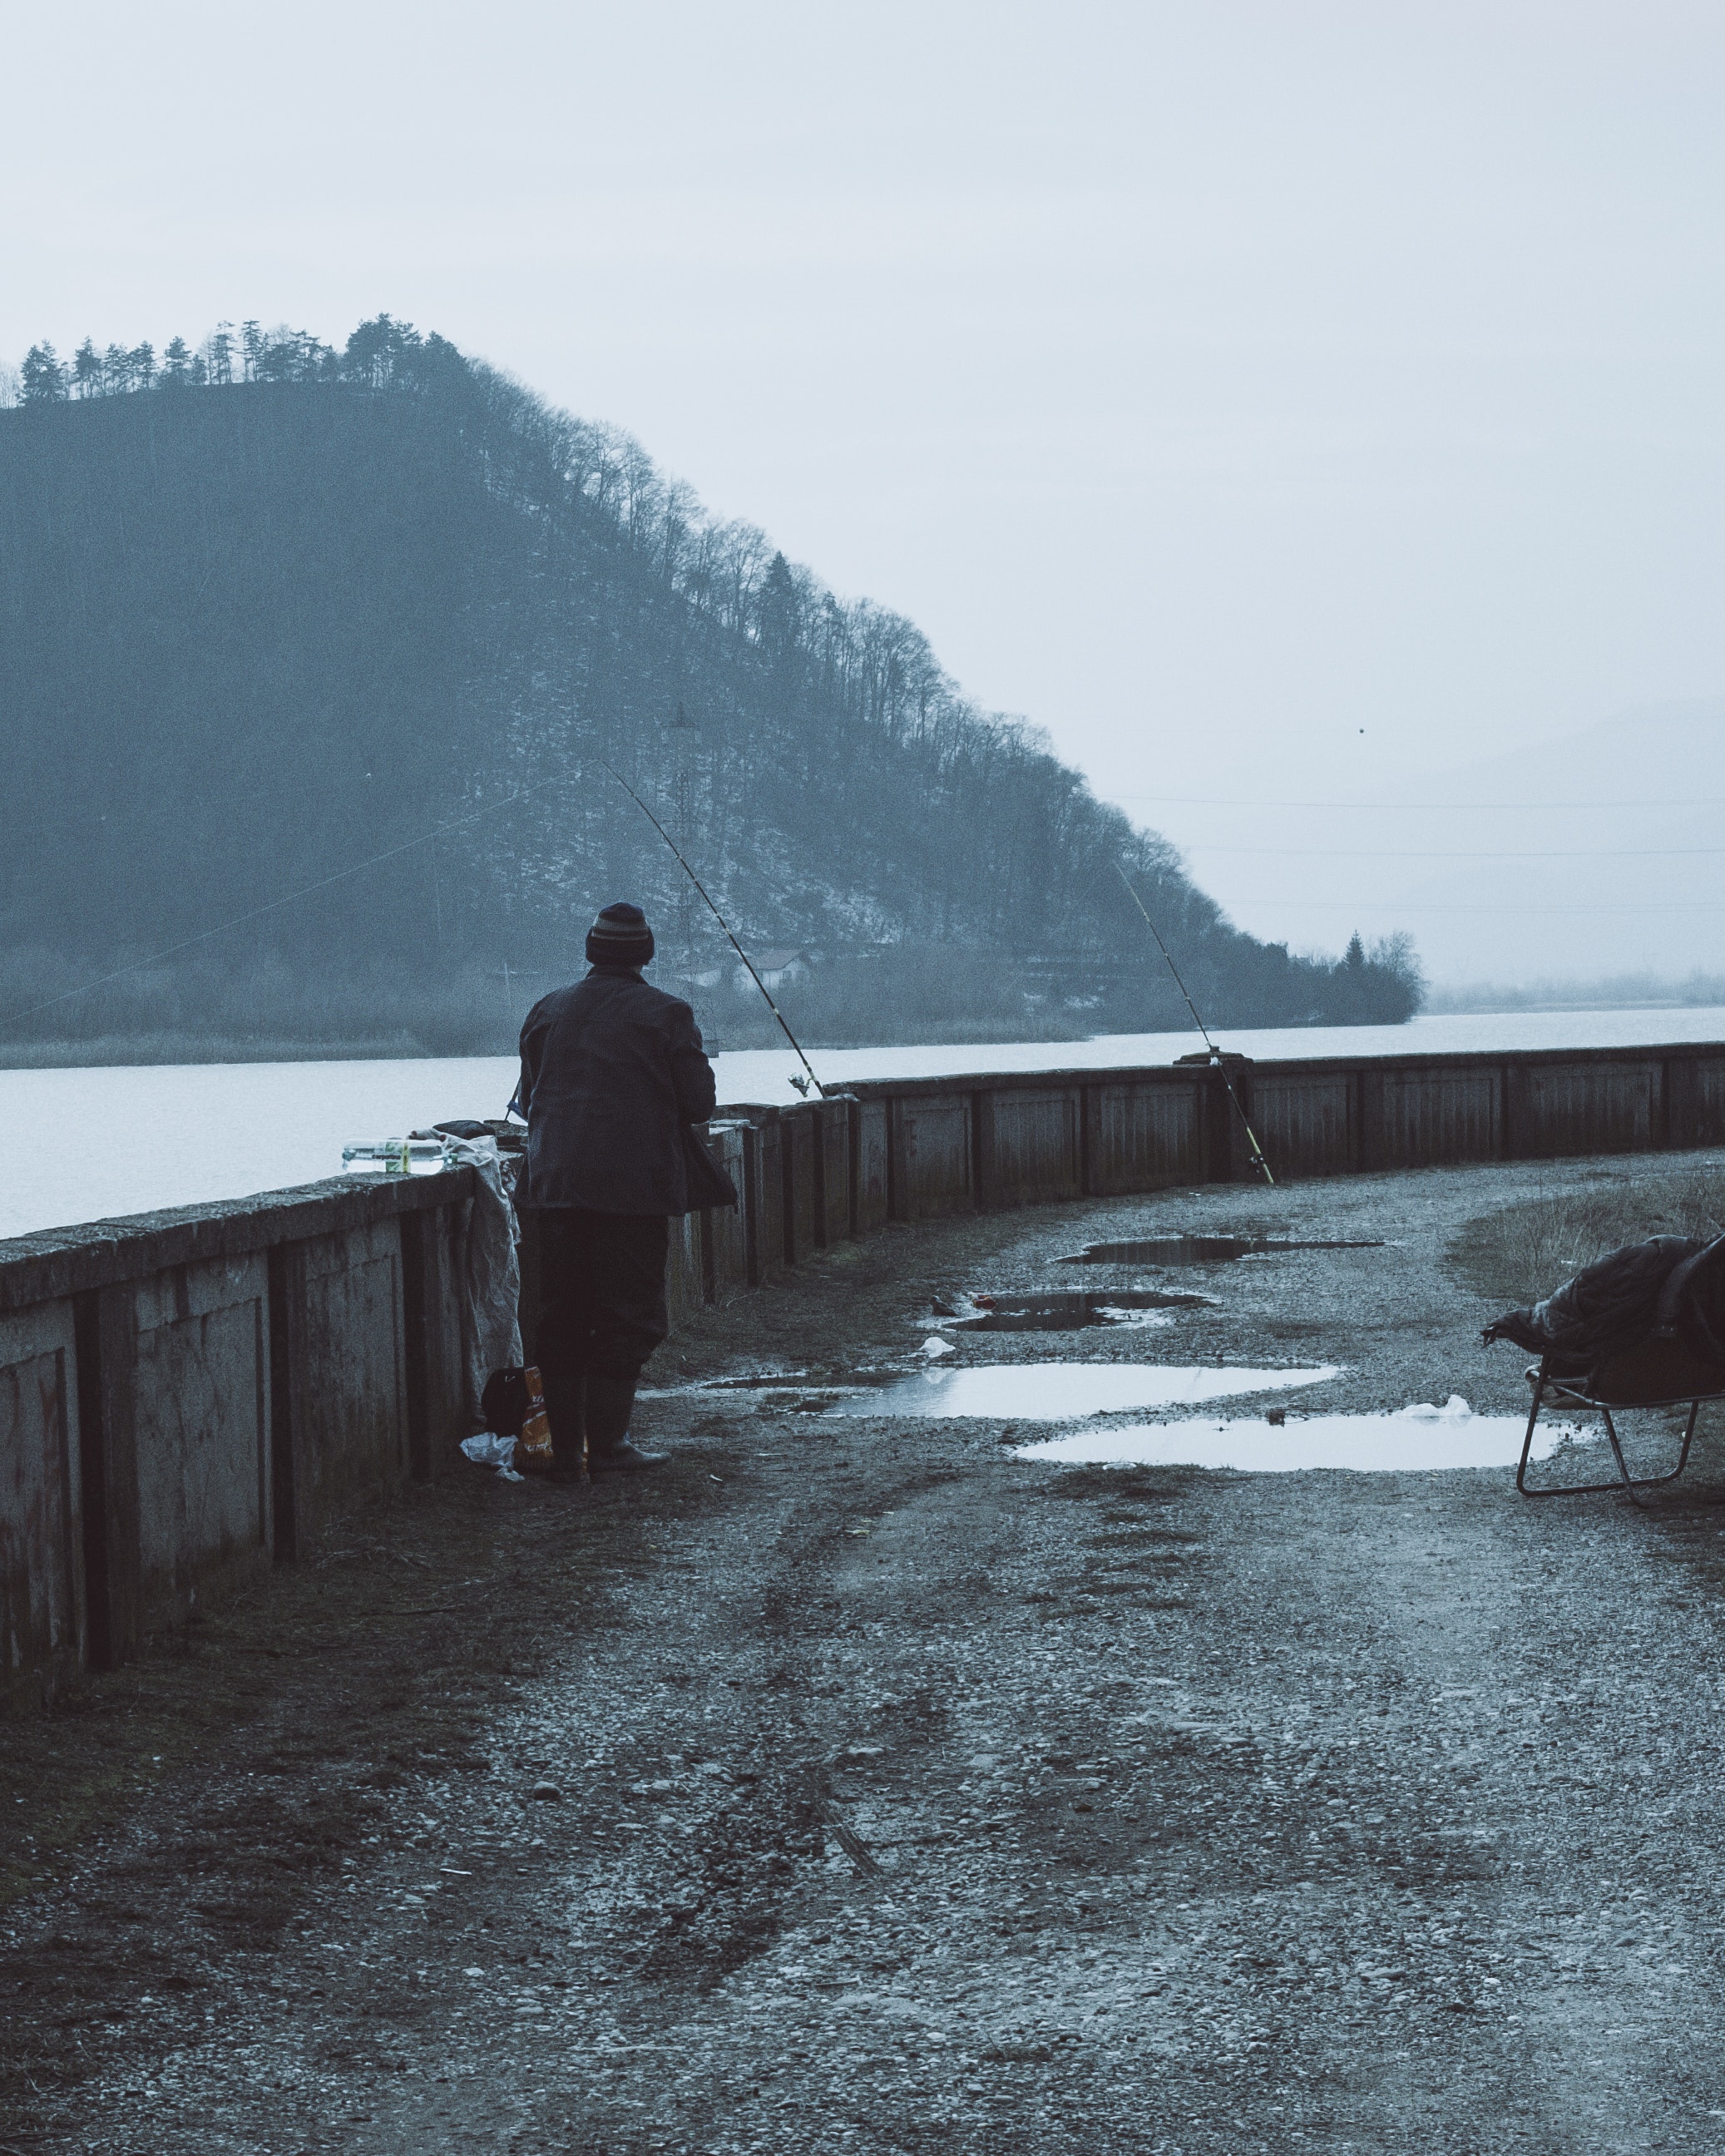
water, sky, atmospheric phenomenon, winter, sea, snow, ocean, lake, river, mountain, sound, freezing, photography, cloud, bridge, road, horizon, coast, vacation, hill, reservoir, pier, tourism